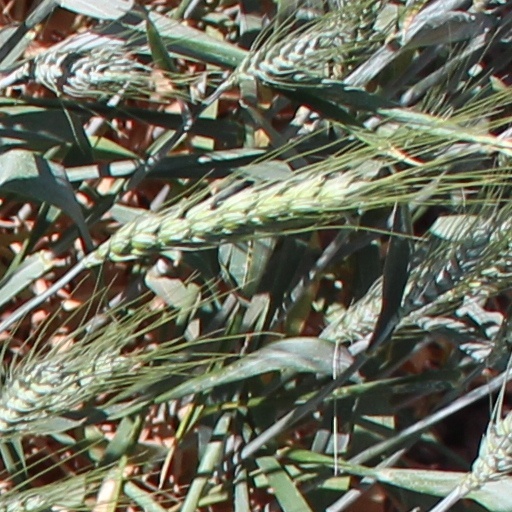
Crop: wheat